Hake Yachts

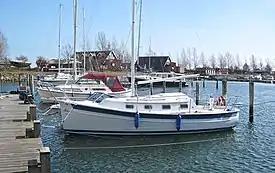
Seaward 25

Throughout the 1980s and 1990s the company produced the Seaward line of sailboats, including the Seaward 25 and Seaward 22. in his In a 2010 book, "The Sailor's Book of Small Cruising Sailboats", Steve Henkel praised the construction quality of the boats the company built and their choice of high-end hardware.